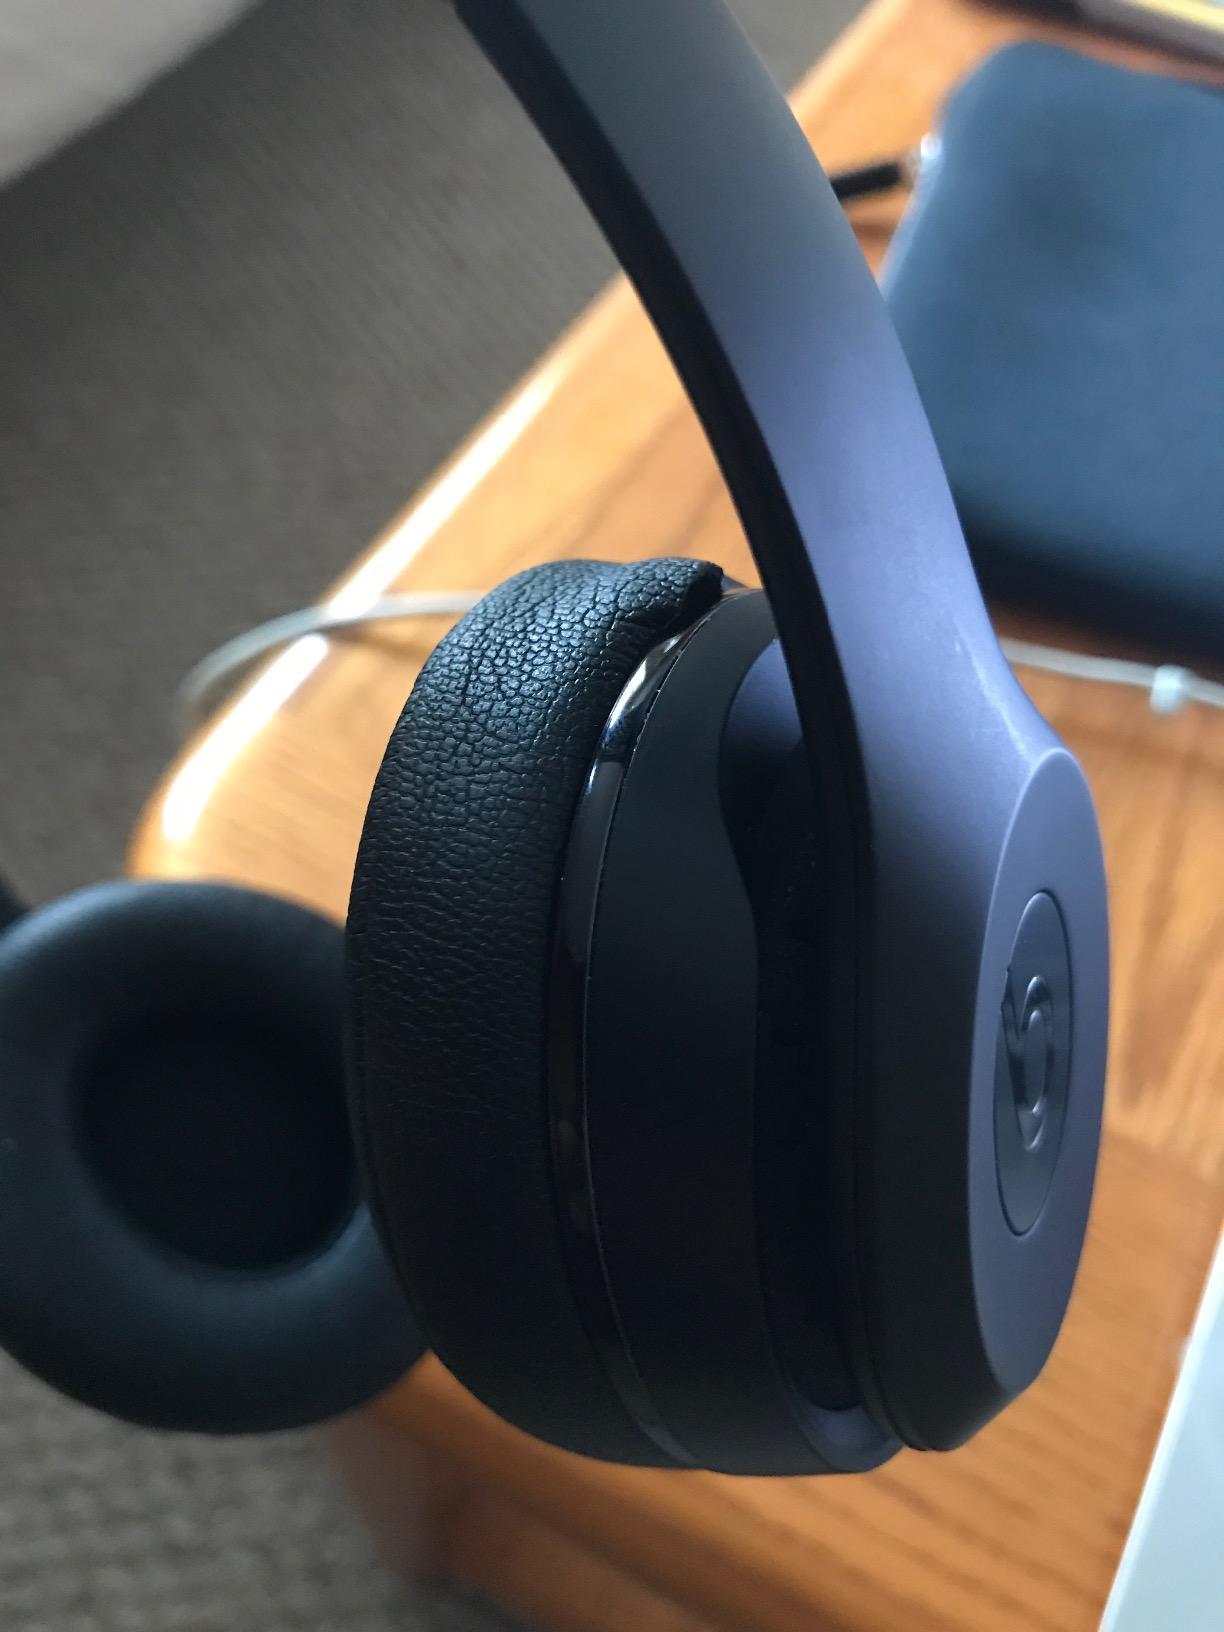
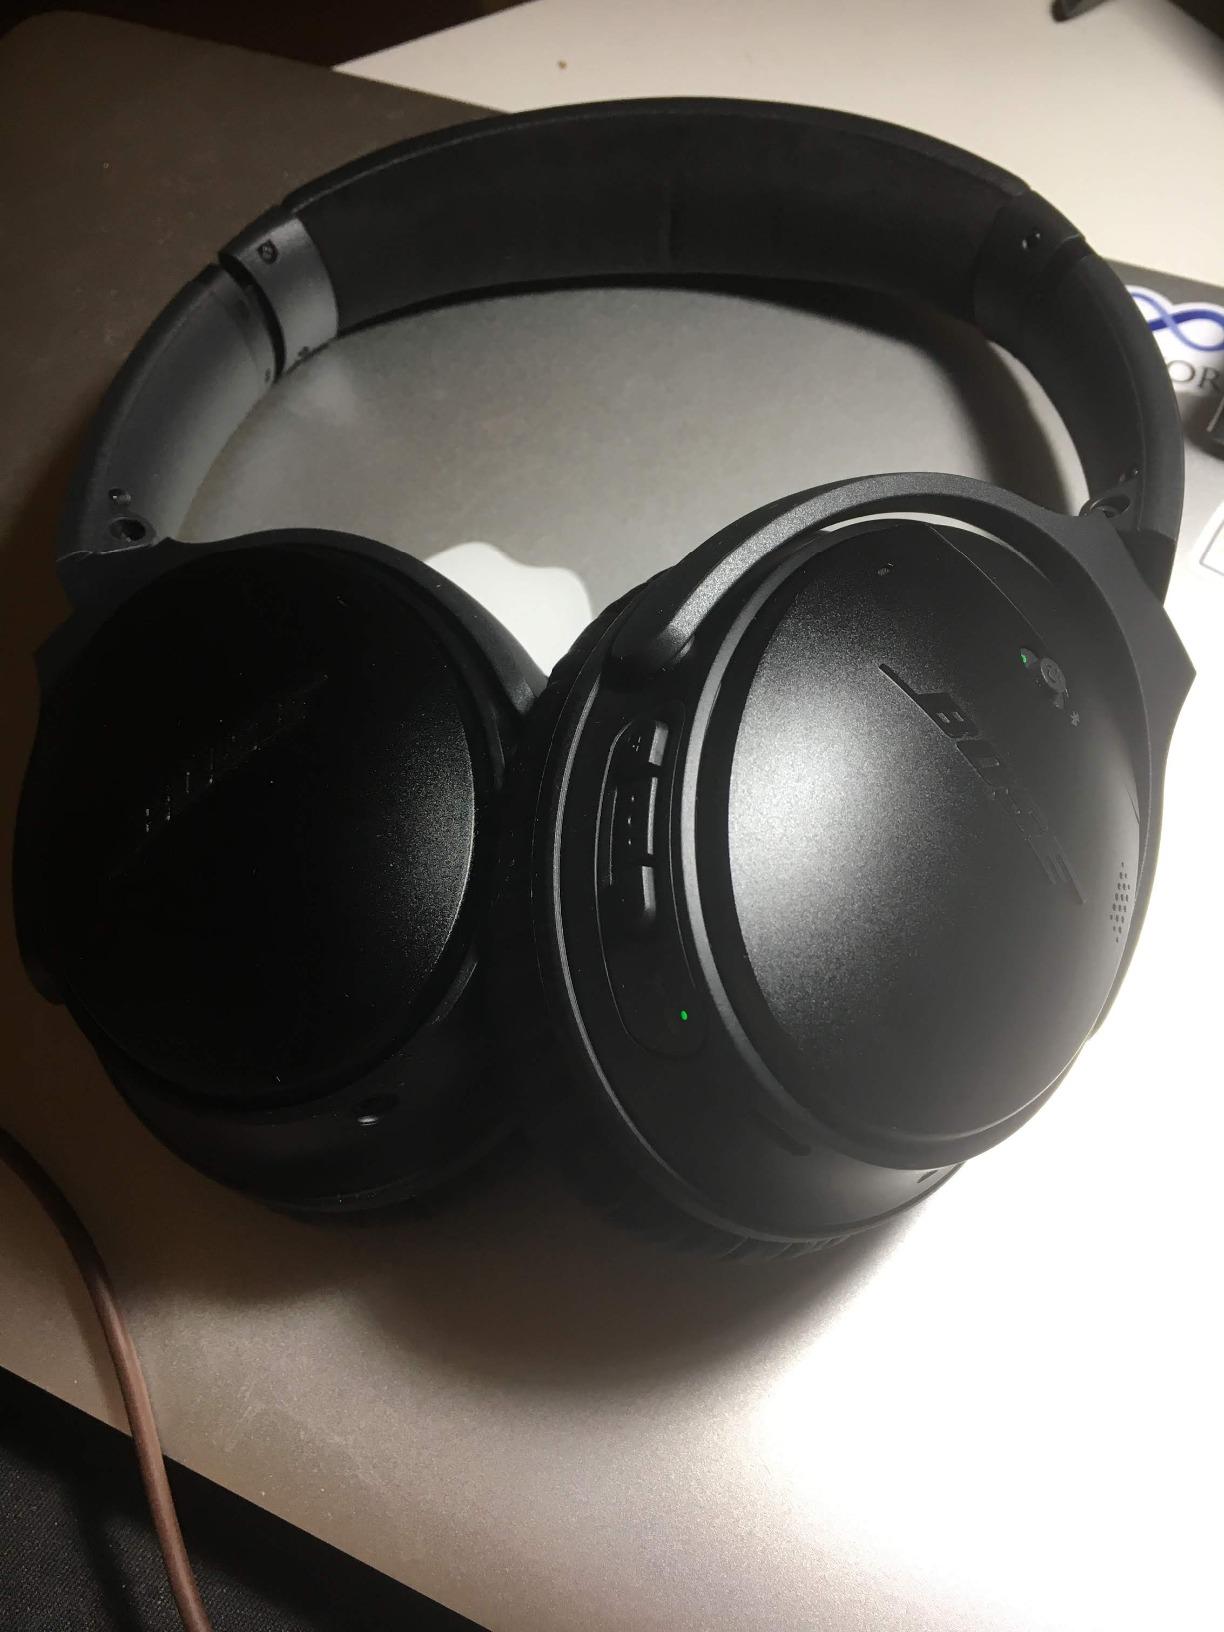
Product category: headphones
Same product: no